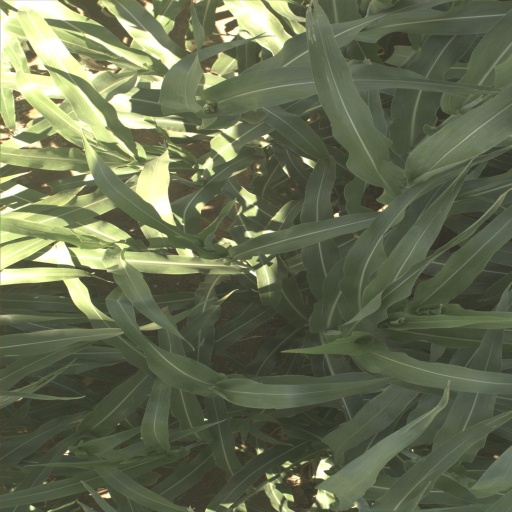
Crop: sorghum